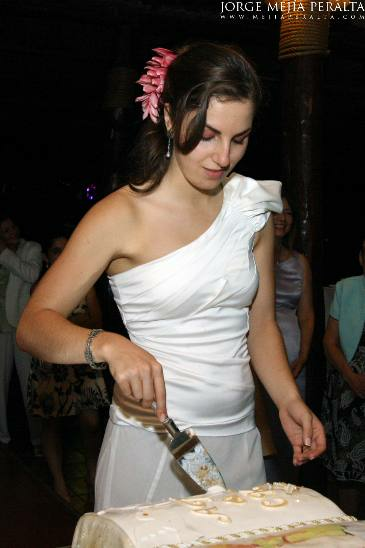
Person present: No